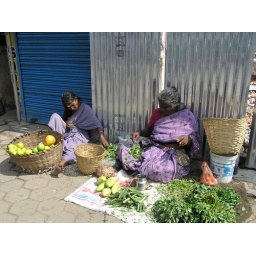
Women sitting in the street in Chennai